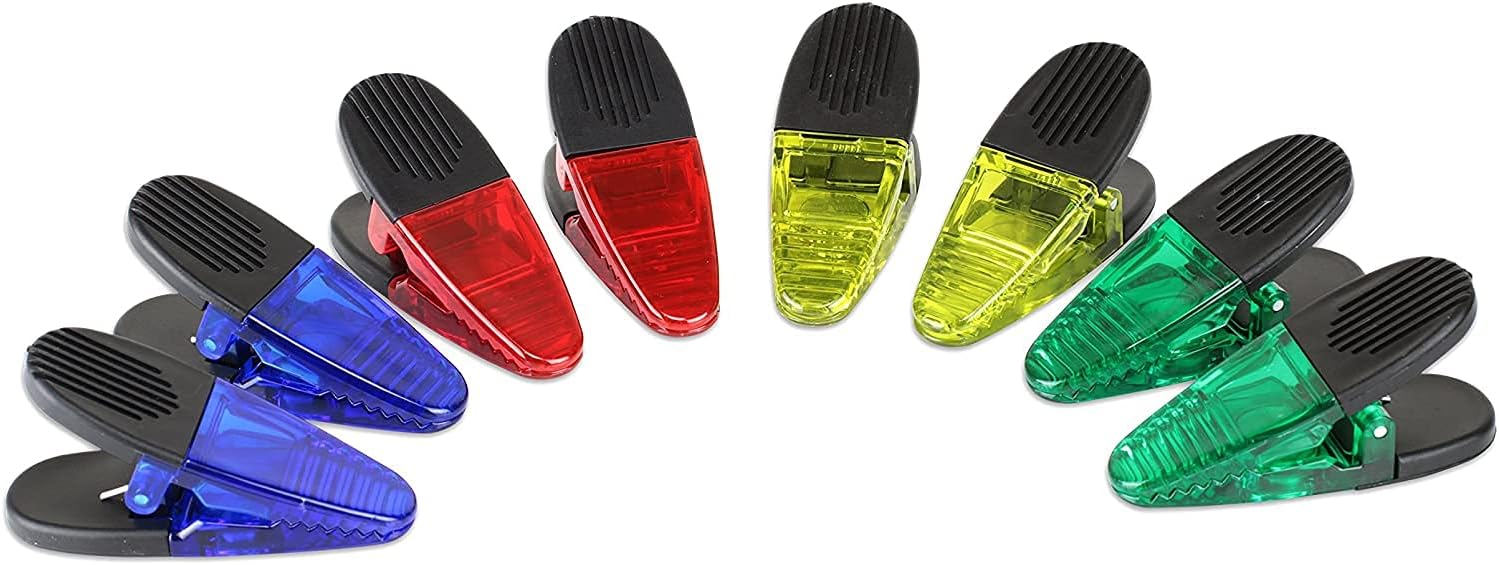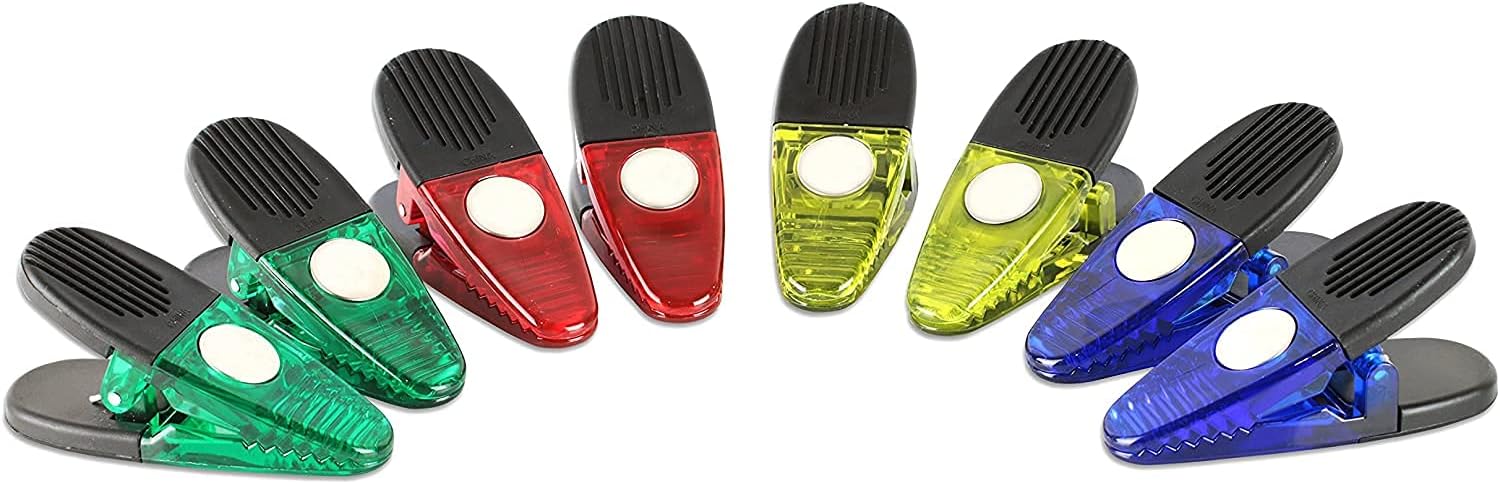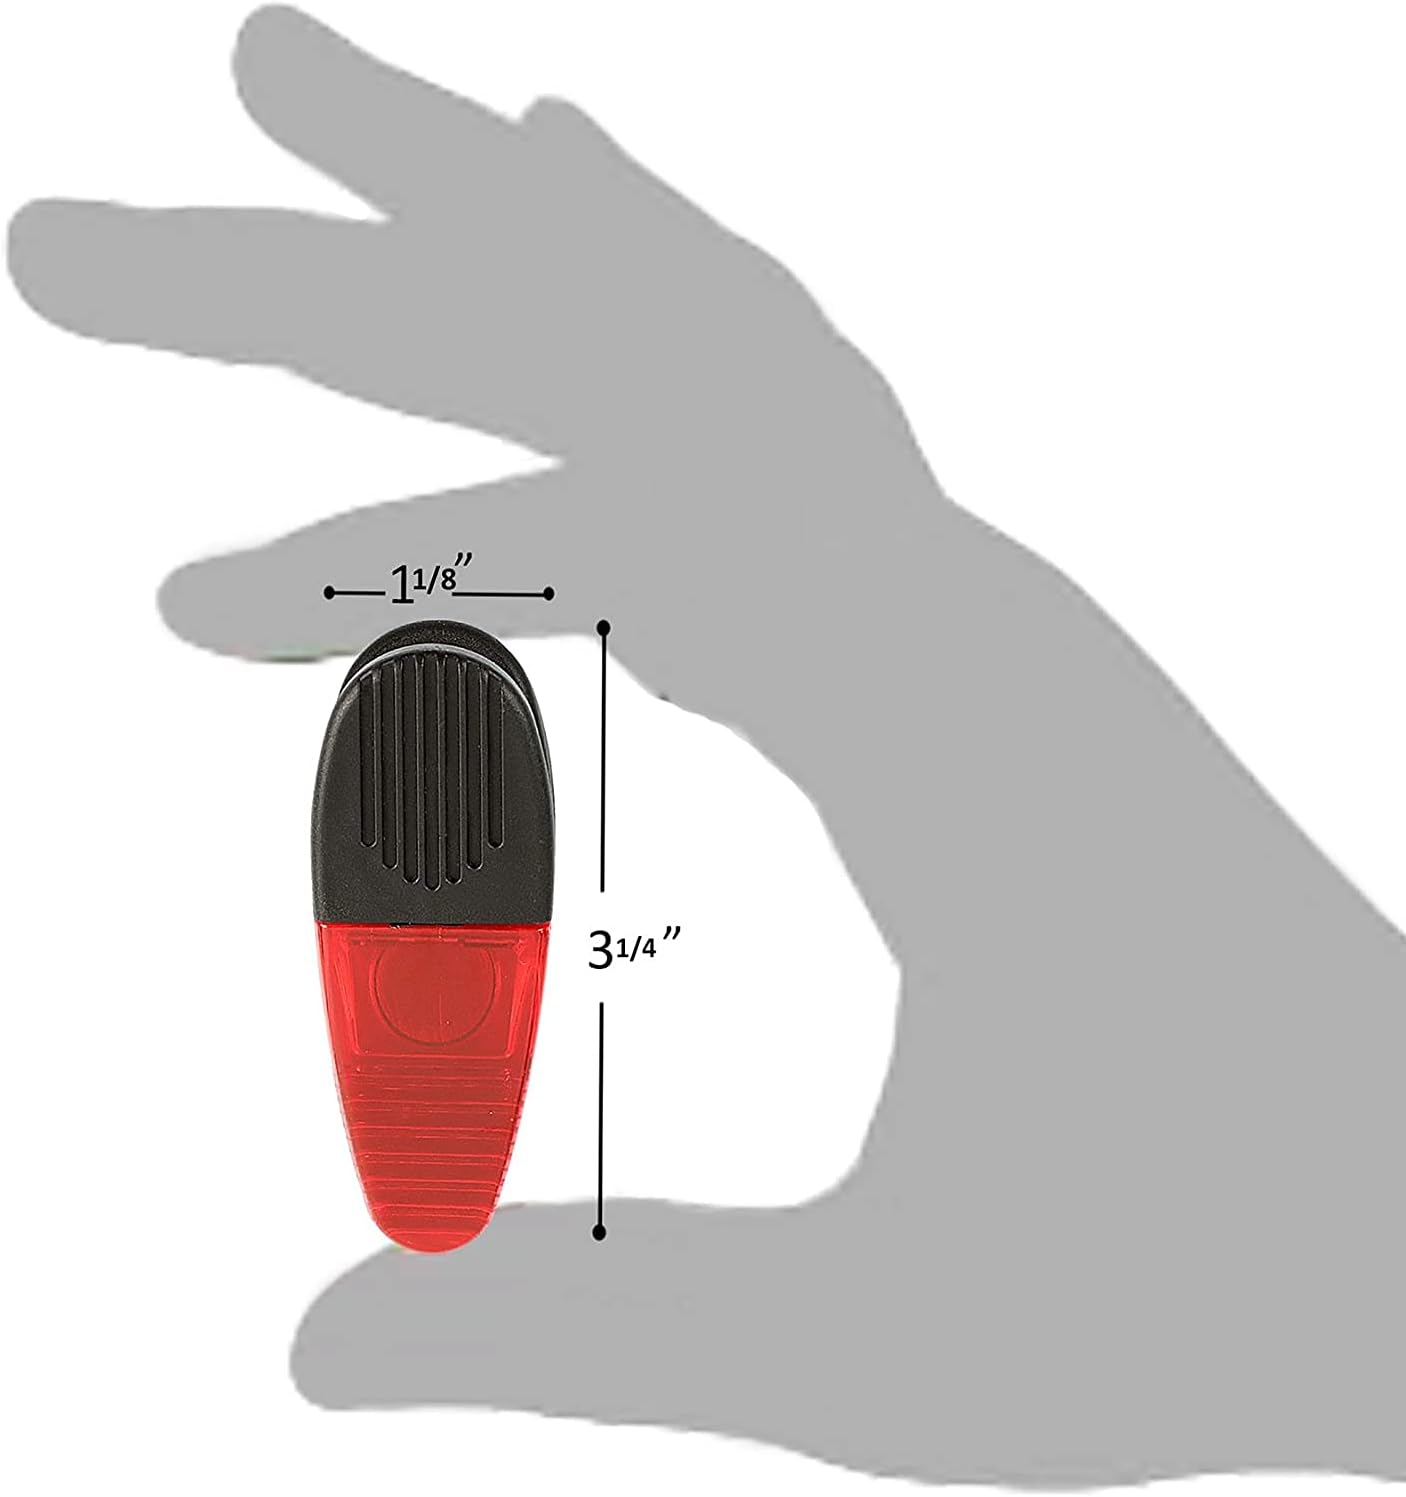
VIP Home Essentials - Thick Plastic Clips with Neodymium Magnet - 3-1/4" Length - Durable Versatile All-Purpose - Set of 16
Category: Amazon Home
Utilizing Neodymium one of the rarest and strongest magnets on earth these magnetic clips will grip and hold up to 50 sheets of A4 paper onto a metal surface. Perfect for keeping food fresh! When you're not quite finished with your chips, crackers, and more use our wide grip clips to seal in the freshness longer. Tight grip hold! The heavy-duty spring loaded hinge provides a tight grip that holds onto thick materials like notepads and calendars. The serrated ridged teeth are also great for keeping food bags sealed for freshness. Comfortable non-slip touch finger grip is easy grasp. We wanted to create a strong clip that kept a tight grip and seal, is easy to grasp, and at the same time did not take up a huge amount of space. VIP Lifetime Warranty: Your purchase is protected by a no hassle life time warranty. If you are not 100% satisfied with the quality of the product let us know about the issue. You will be assisted within one business day. Note: Heavier objects may require more than one magnetic clip to hold the item firmly in place.
Features: Utilizing Neodymium one of the rarest and strongest magnets on earth these magnetic clips will grip and hold several sheets of paper onto a metal surface. Note: Heavier objects may require more than one magnetic clip to hold the item firmly in place. | Perfect for keeping food fresh! When you're not quite finished with your chips, crackers, and more use our wide grip clips to seal in the freshness longer. | Tight grip hold! The heavy-duty spring loaded hinge provides a tight enough grip without being to tuff to open. The serrated ridged teeth are also great for keeping food bags sealed for freshness. | Comfortable touch finger grip is easy grasp. We wanted to create a strong clip that kept a tight grip and seal, is easy to open and grasp all while not taking up a lot of space. | VIP Lifetime Warranty: Your purchase is protected by a no hassle life time warranty. If you are not 100% satisfied with the quality of the product let us know about the issue. You will be assisted within one business day.